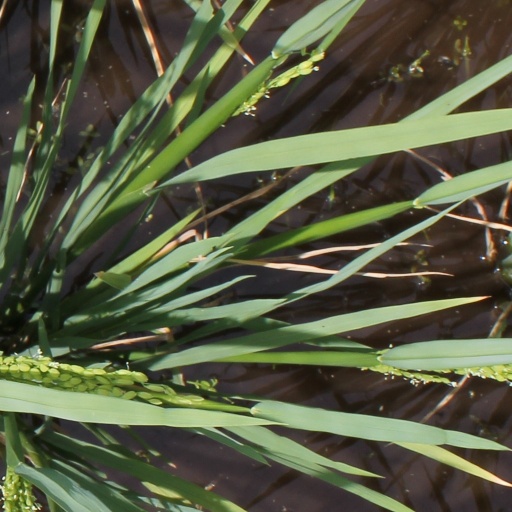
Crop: rice